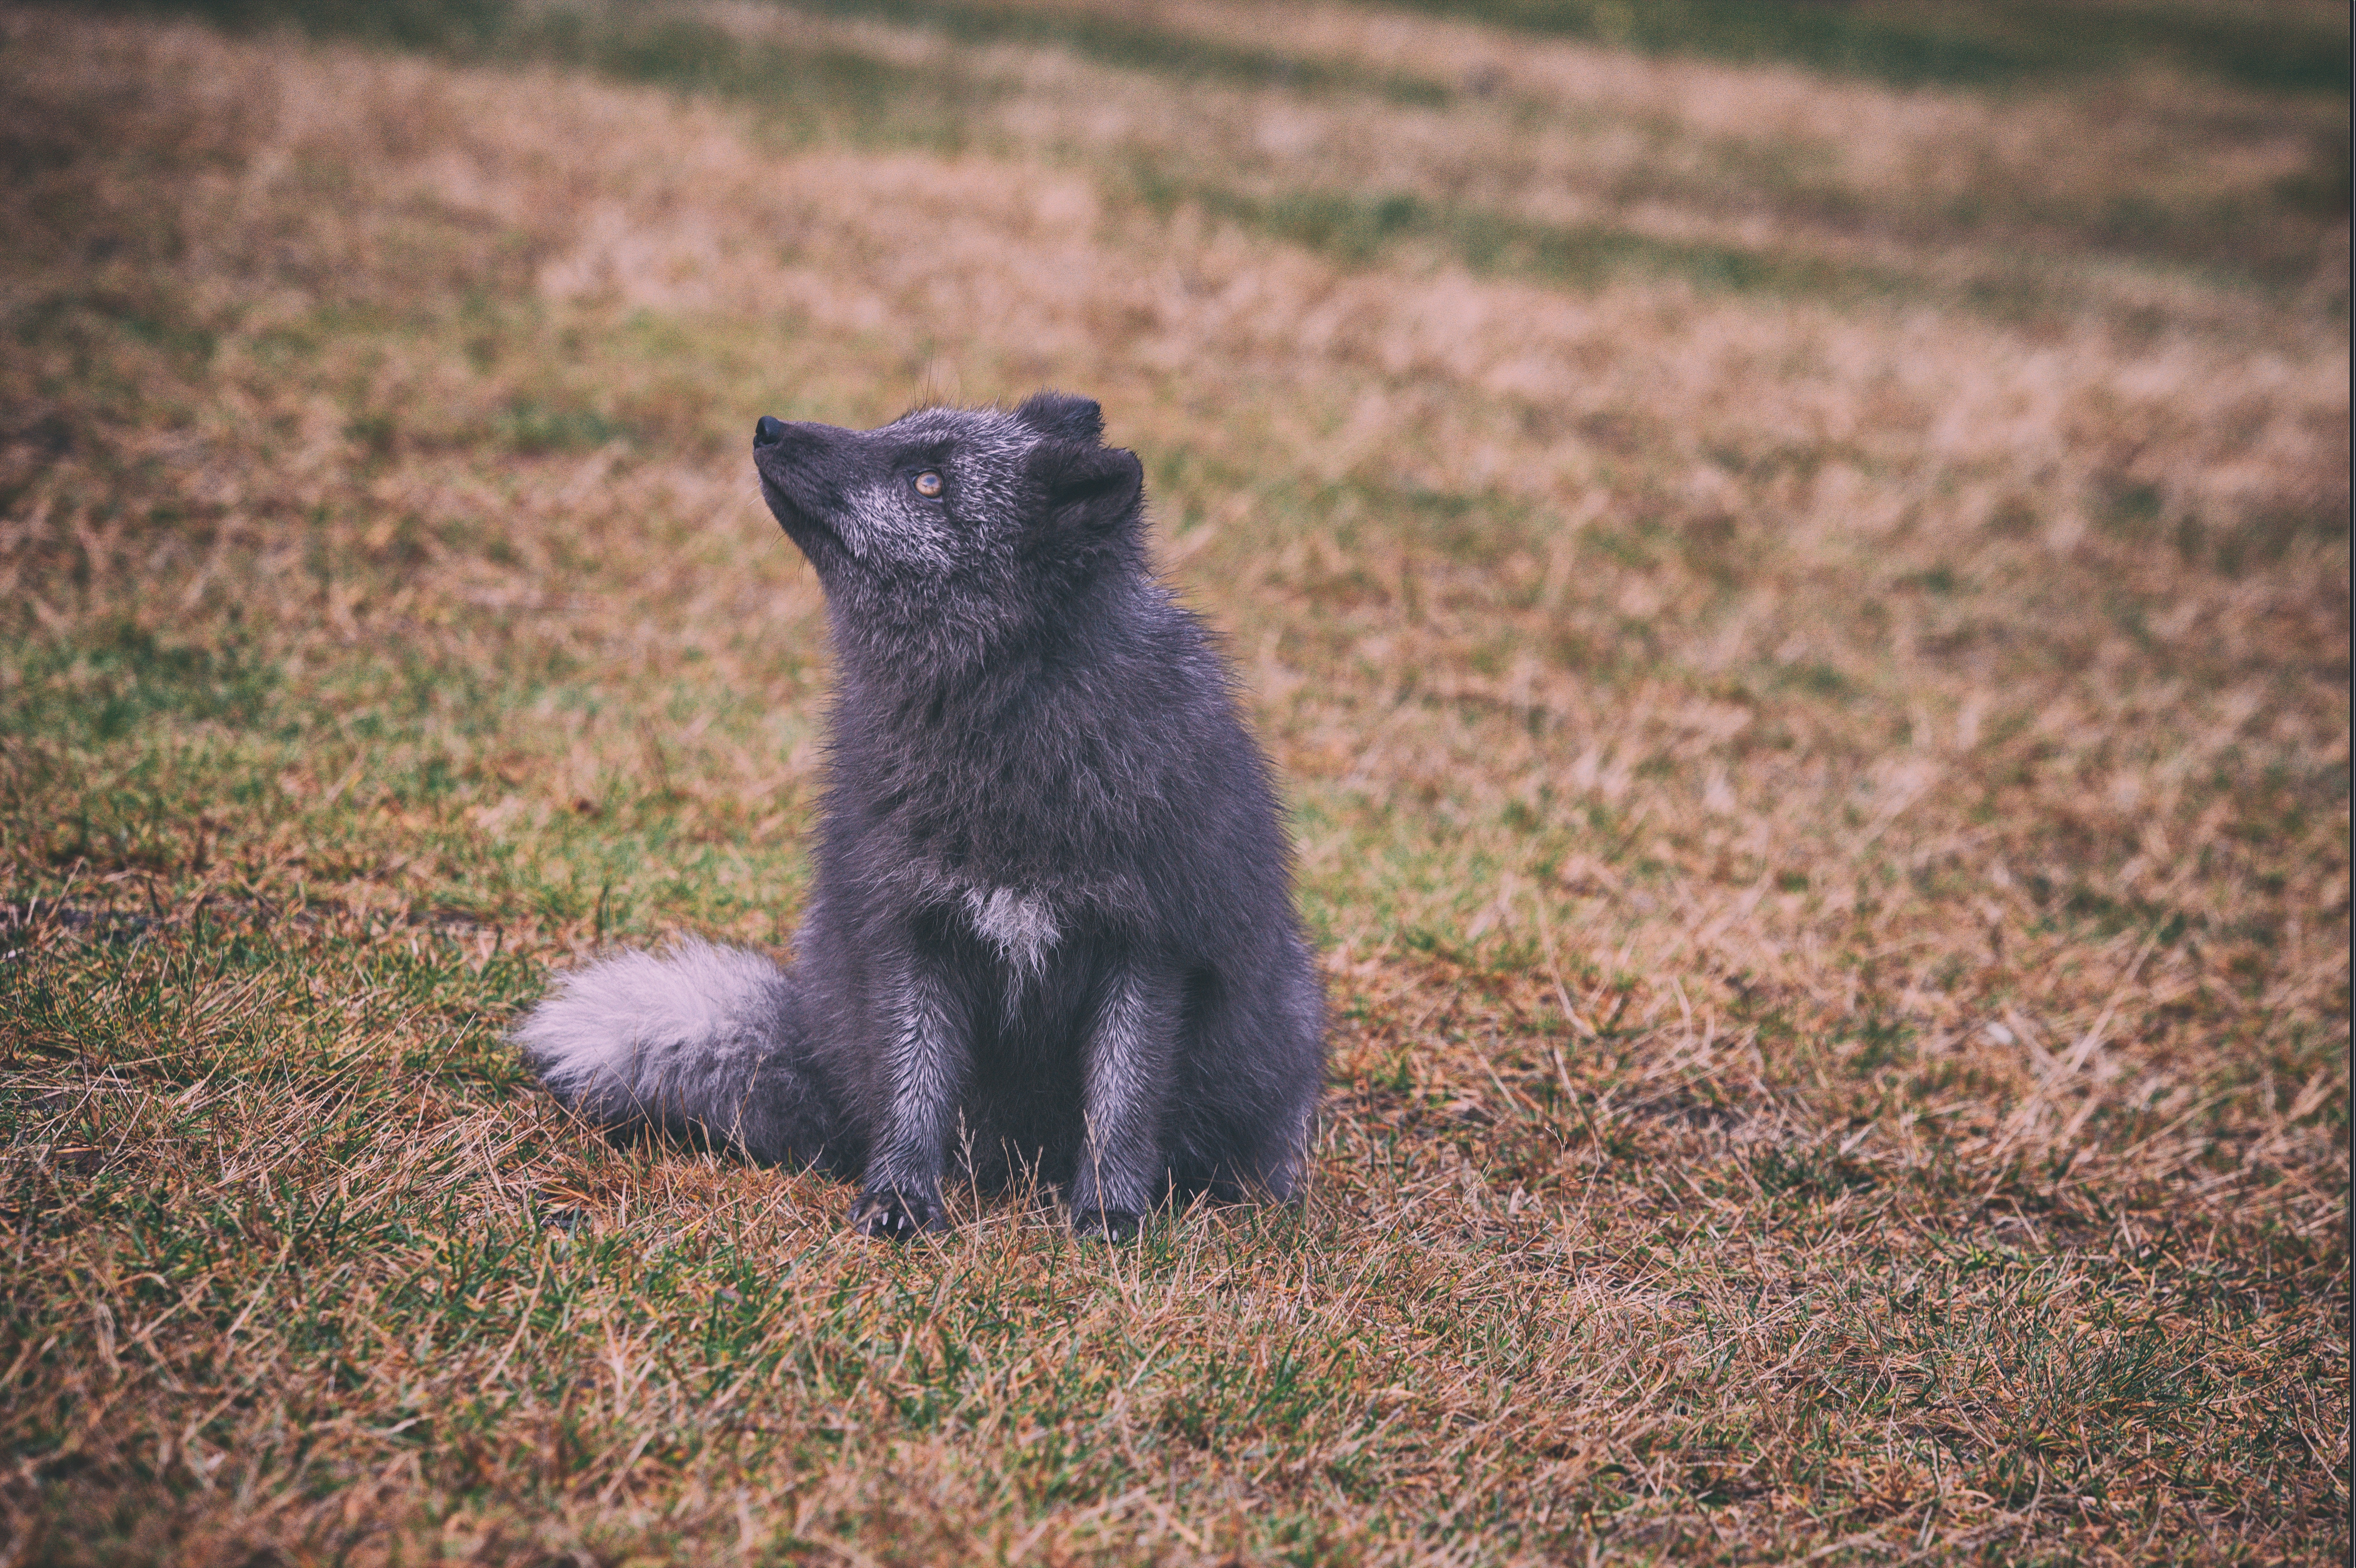
bear, wildlife, mammal, fauna, vertebrate, grizzly bear, dog like mammal, dog breed group